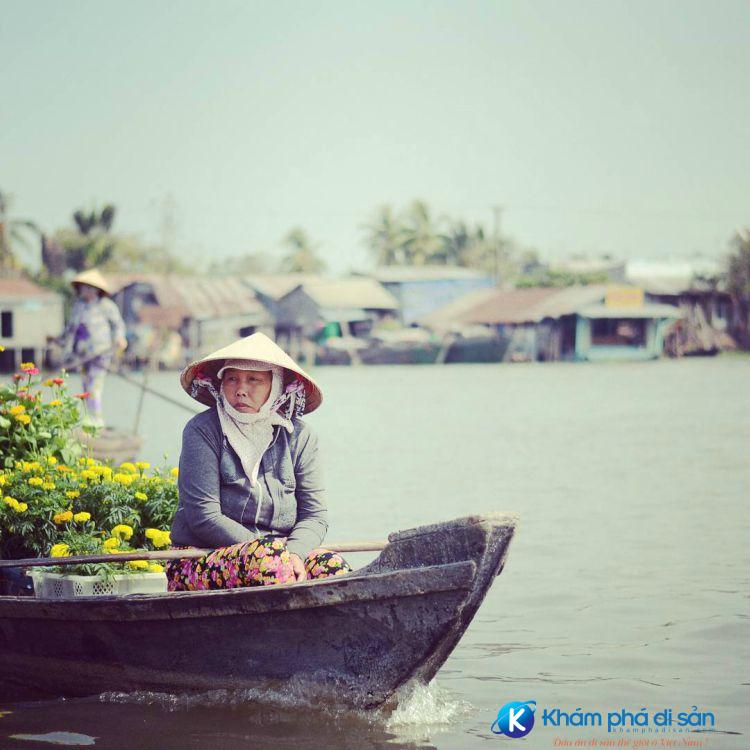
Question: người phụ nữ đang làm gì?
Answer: người phụ nữ đang nhìn về một hướng